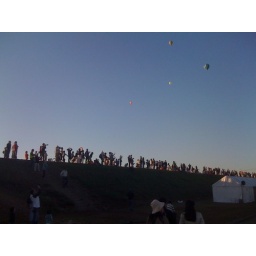
Oct. 12, 2009. Beautiful blue sky day to go &amp;quot;up, up and away&amp;quot; in a hot air balloon.